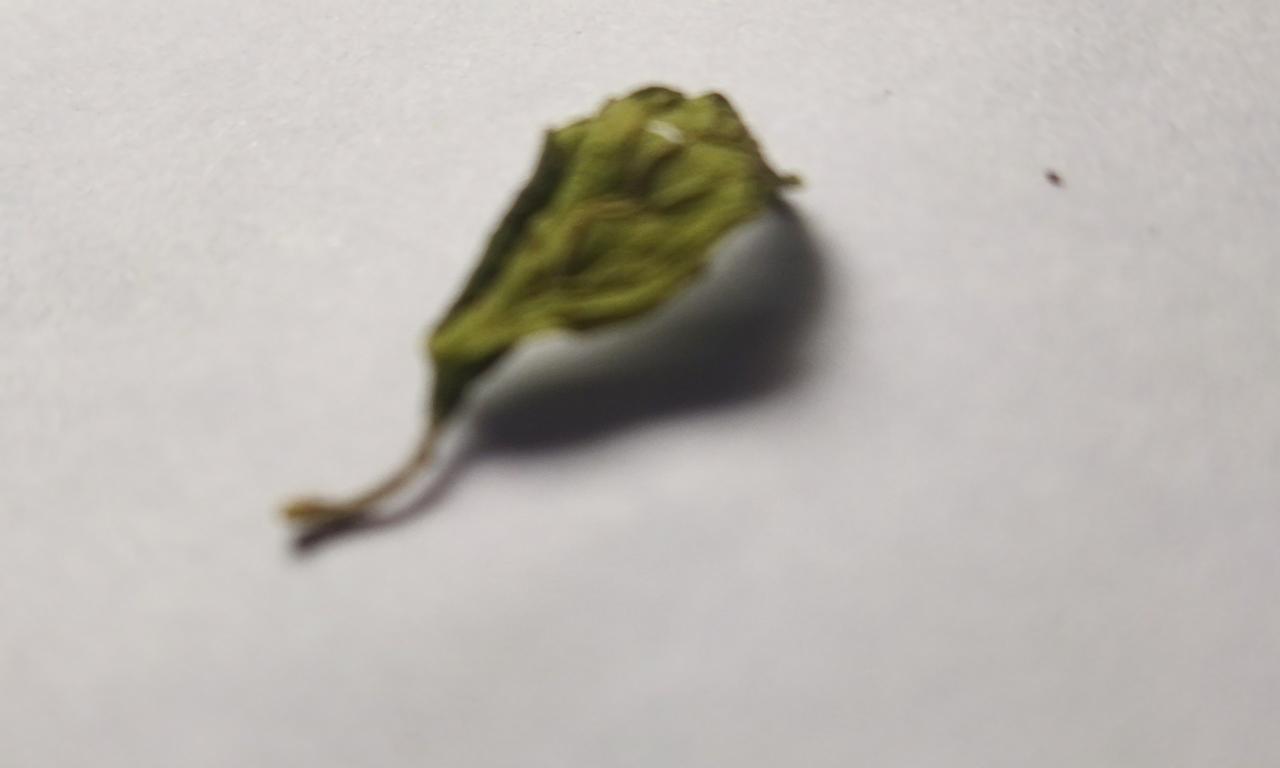
Label: Dried